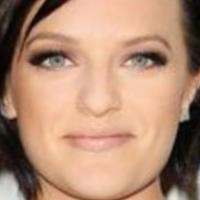
Age group: age 21-30